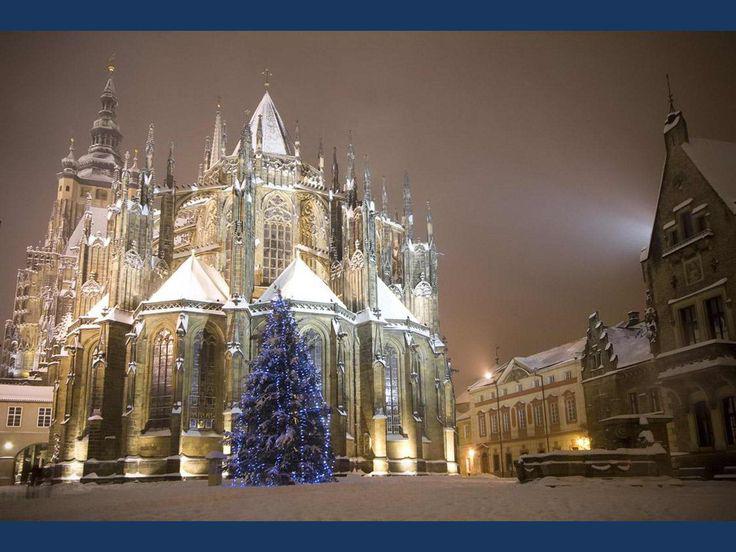
a city in winter is such a beautiful city .
Relation: Subjective, Story